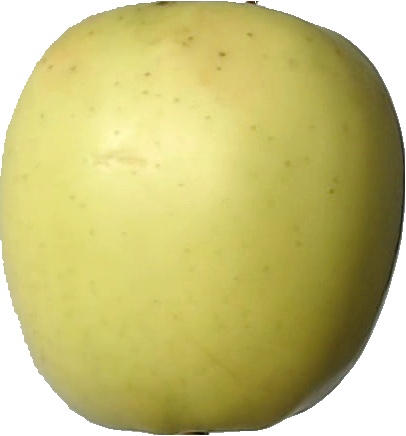
Label: apple_golden_2